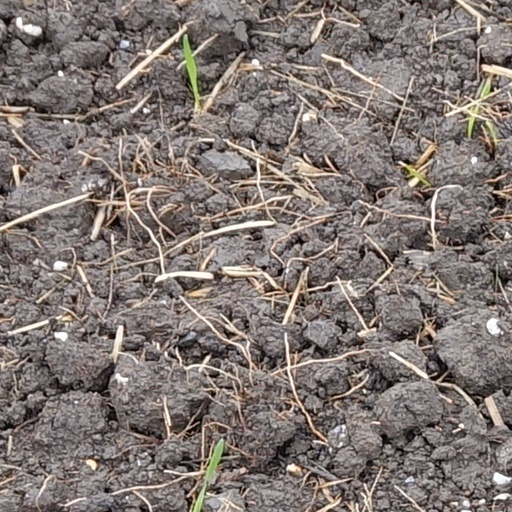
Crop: wheat